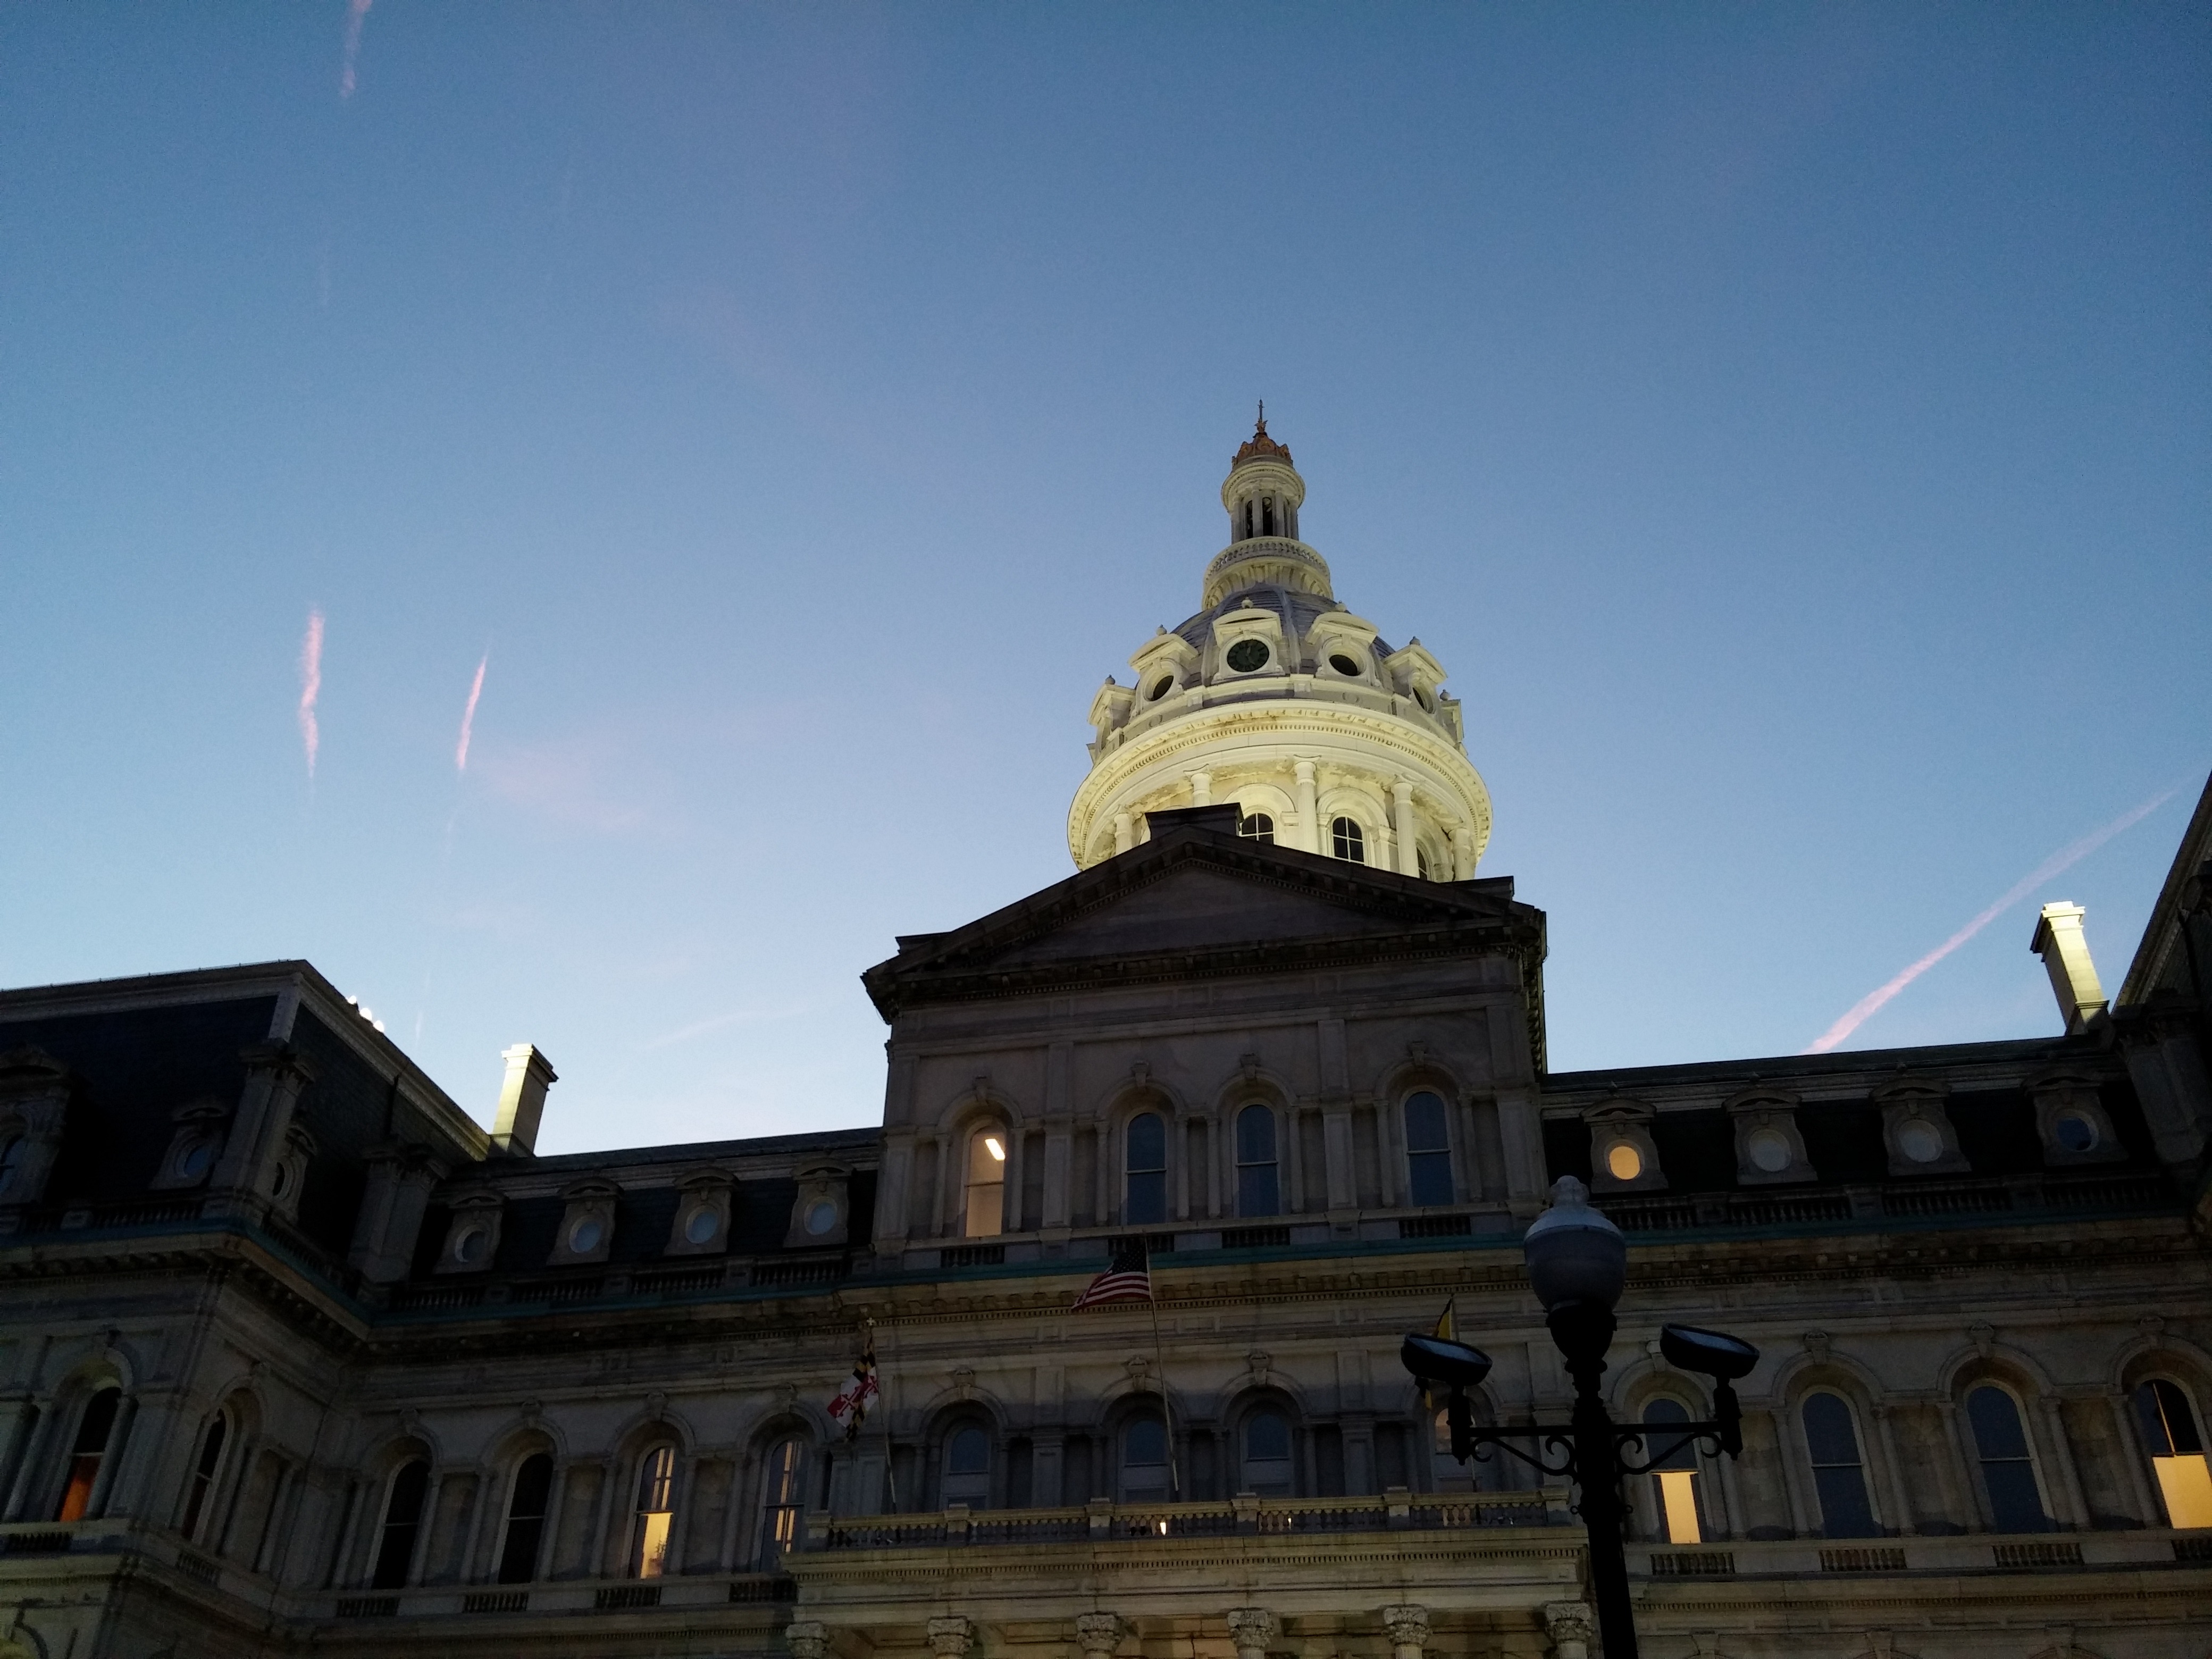
architecture, building, city, urban, landmark, tourism, place of worship, buildings, historical, basilica, baltimore, maryland, city hall